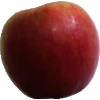
Label: apple_crimson_snow